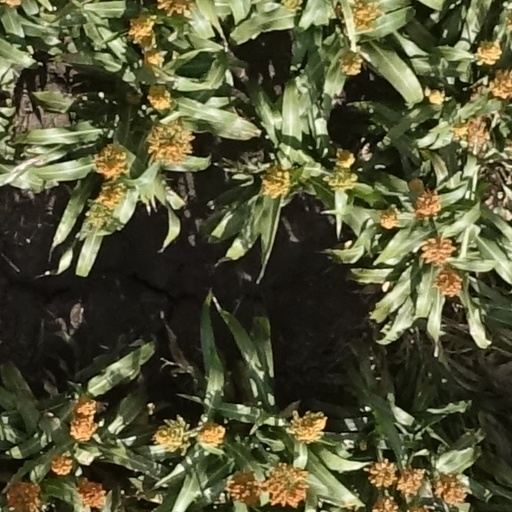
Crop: sorghum